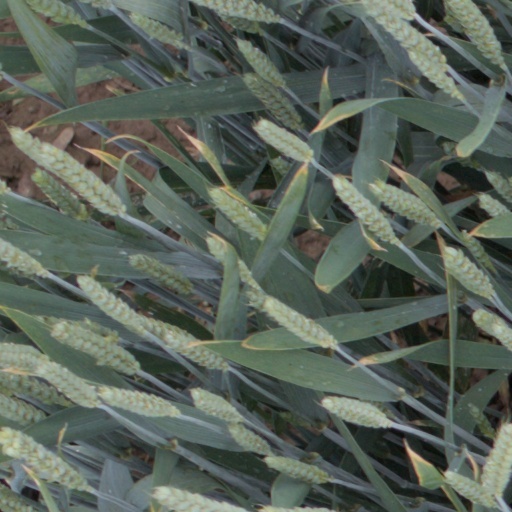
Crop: wheat